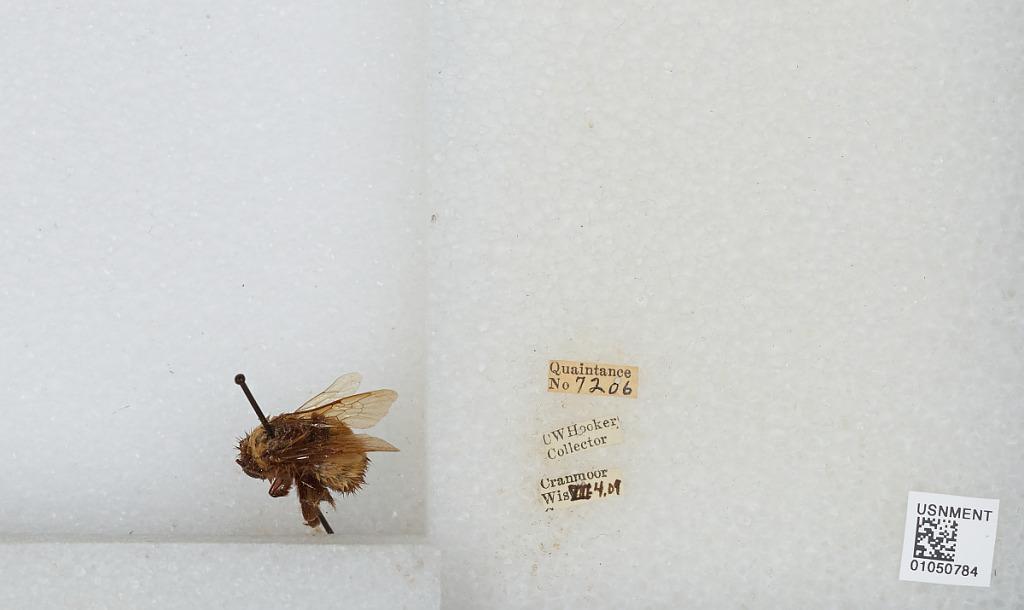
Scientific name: Bombus sp.
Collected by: C. Hooker
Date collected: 1909-8-4
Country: United States
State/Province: Wisconsin
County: Wood
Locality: Cranmoor
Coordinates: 44.3544, -90.0169